Beroe Hill

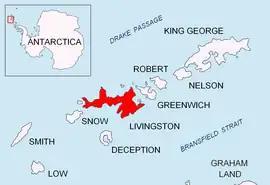
Location of Livingston Island in the South Shetland Islands

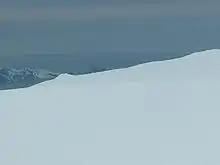
Beroe Hill

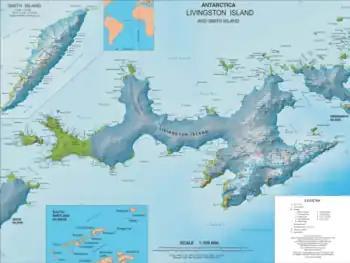
Topographic map of Livingston Island and Smith Islands

Beroe Hill (Halm Beroe \'h&lm be-'ro-e\) is a hill of 400 m in the southwest extremity of Gleaner Heights, Livingston Island, West Antarctica. It is surmounting Perunika Glacier to the south and Saedinenie Snowfield to the northwest. The hill was named after the ancient Thracian town of Beroe, ancestor of the present city of Stara Zagora.